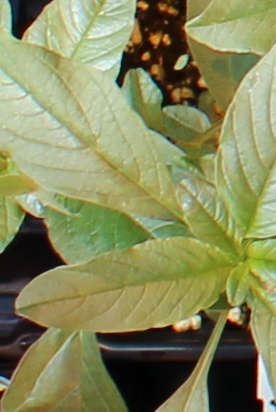
Label: Waterhemp